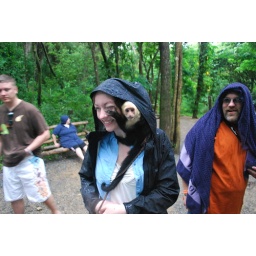
A cute baby monkey grabbing Rachel's eye at the nature reserve in Roatan